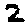
Label: 2